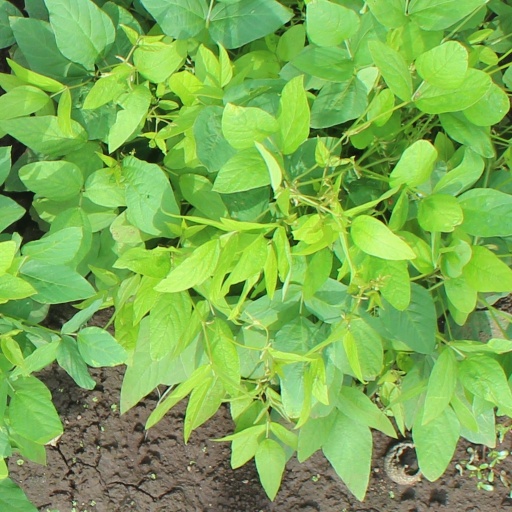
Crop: soybean